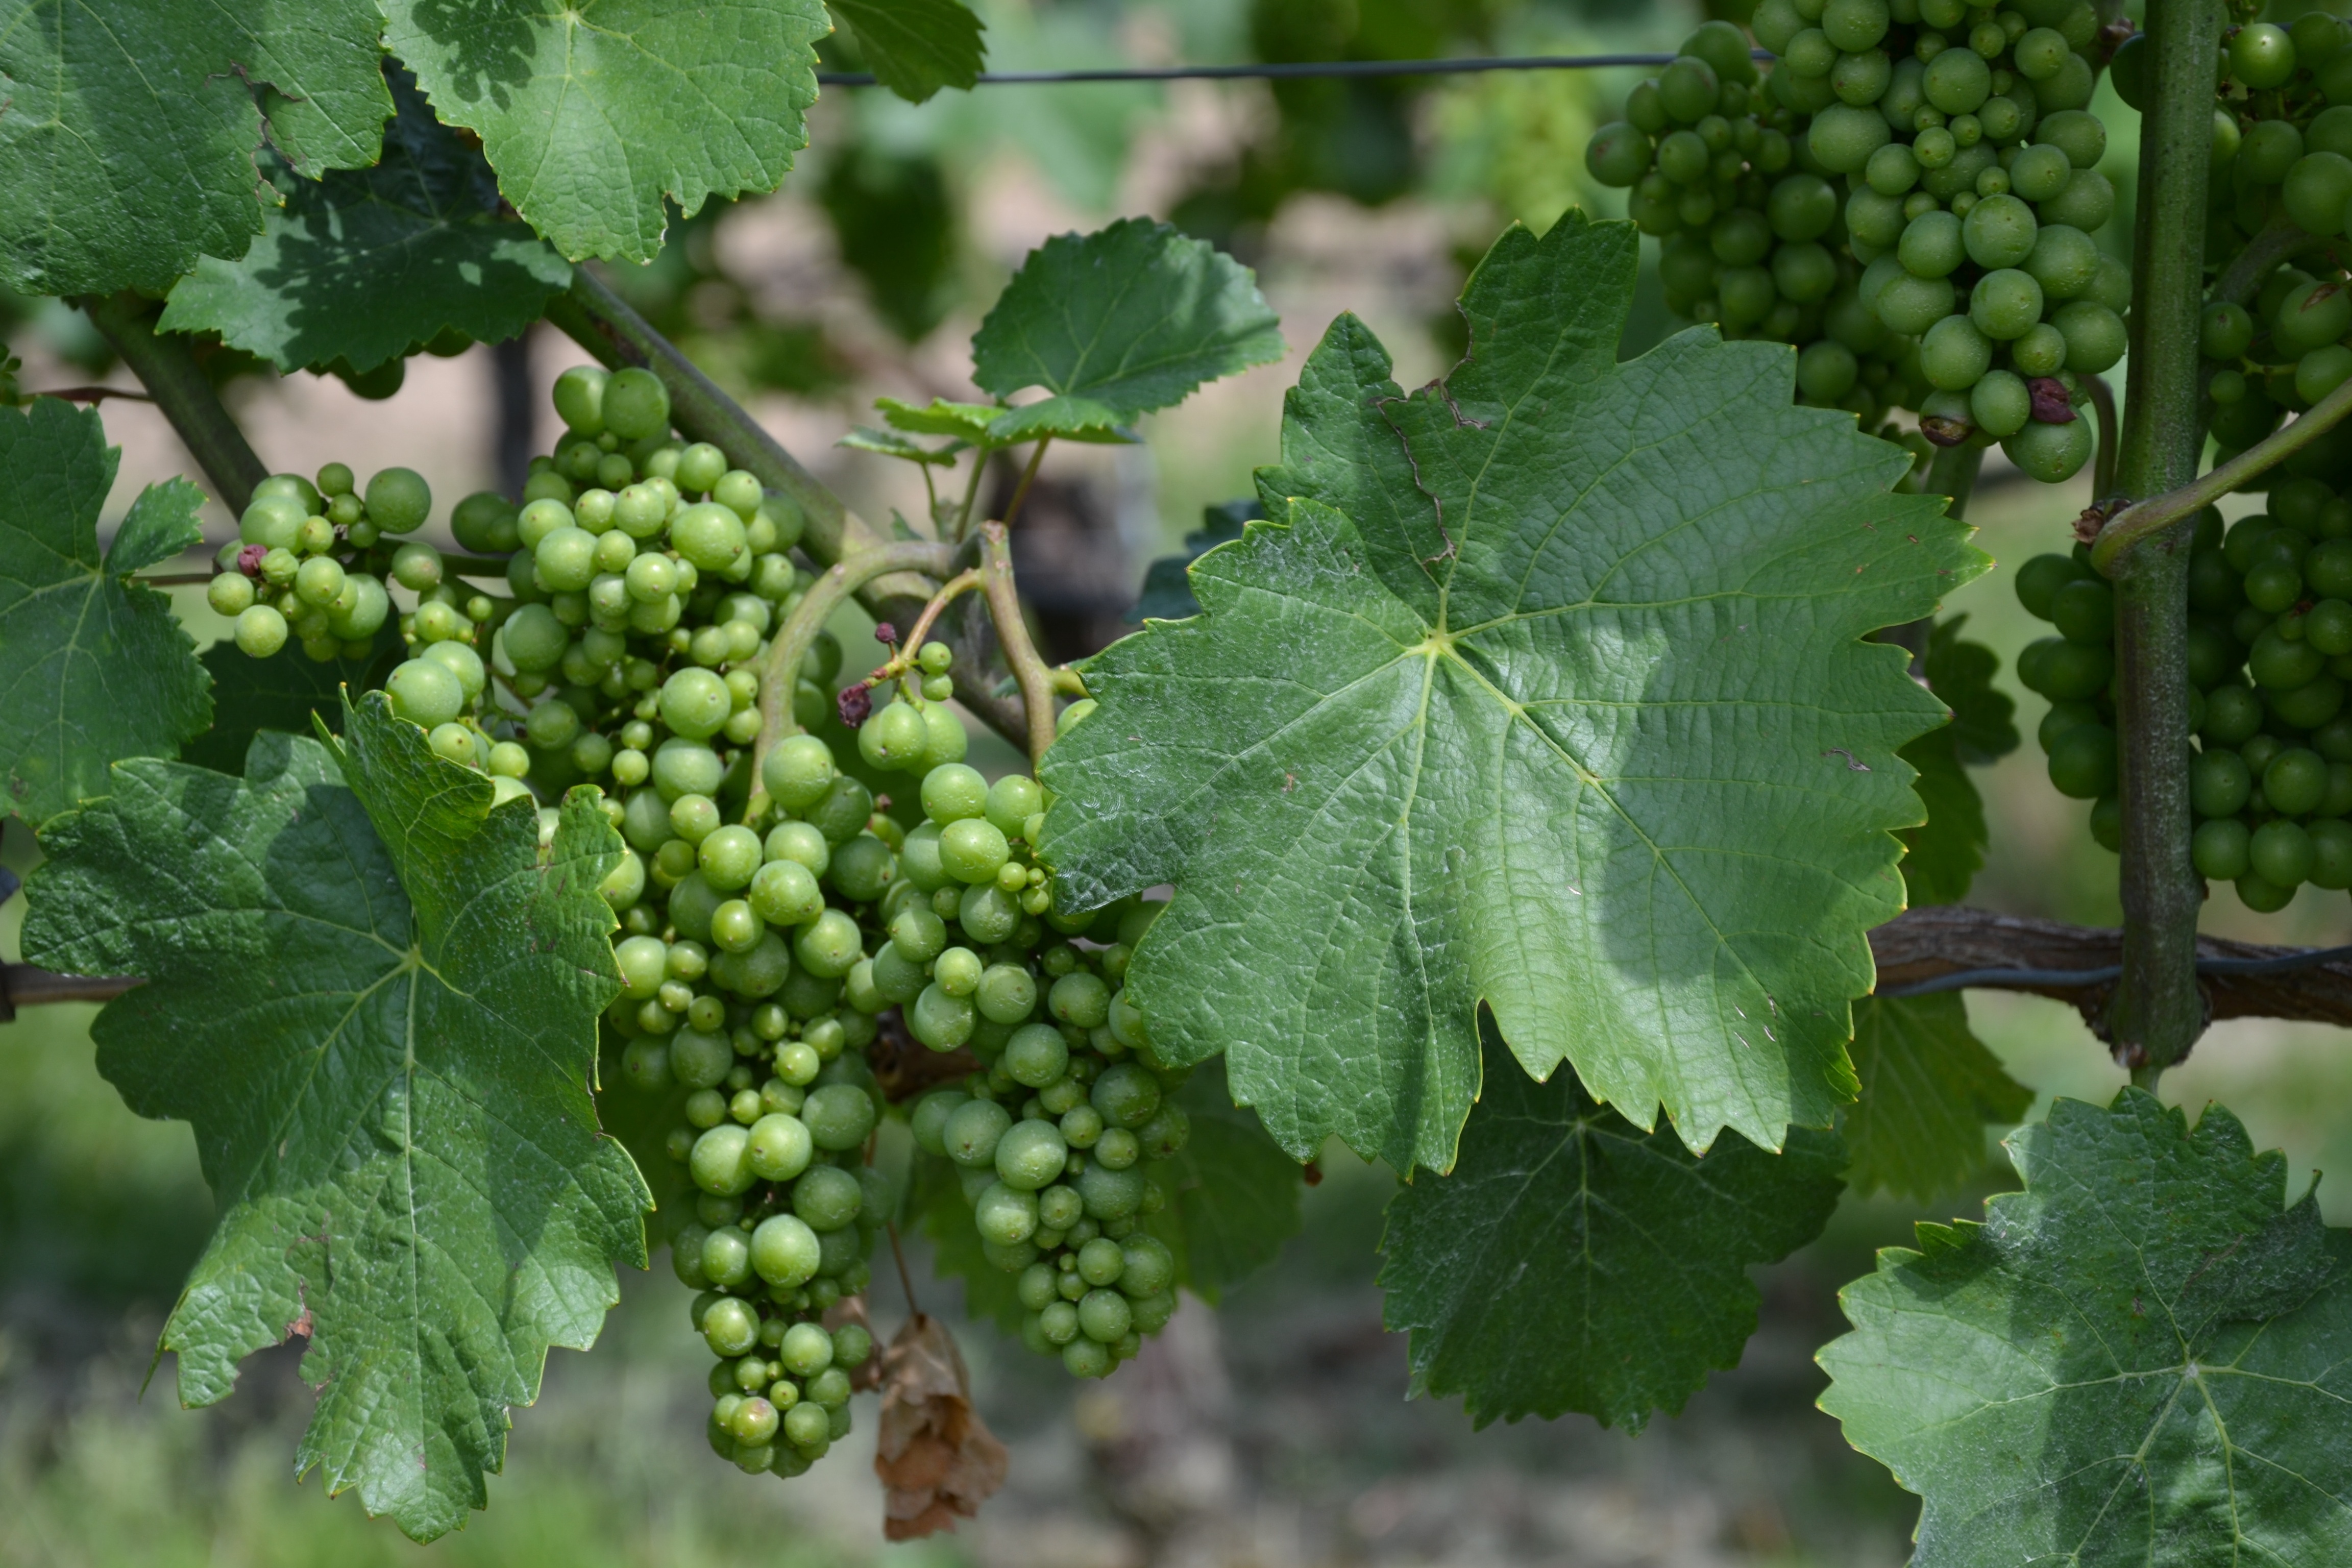
nature, plant, grape, vine, vineyard, wine, fruit, flower, food, green, produce, agriculture, grapevine, vines, shrub, grapes, winegrowing, rebstock, flowering plant, vitis, grape leaves, currant, green grapes, swiss francs, land plant, grapevine family